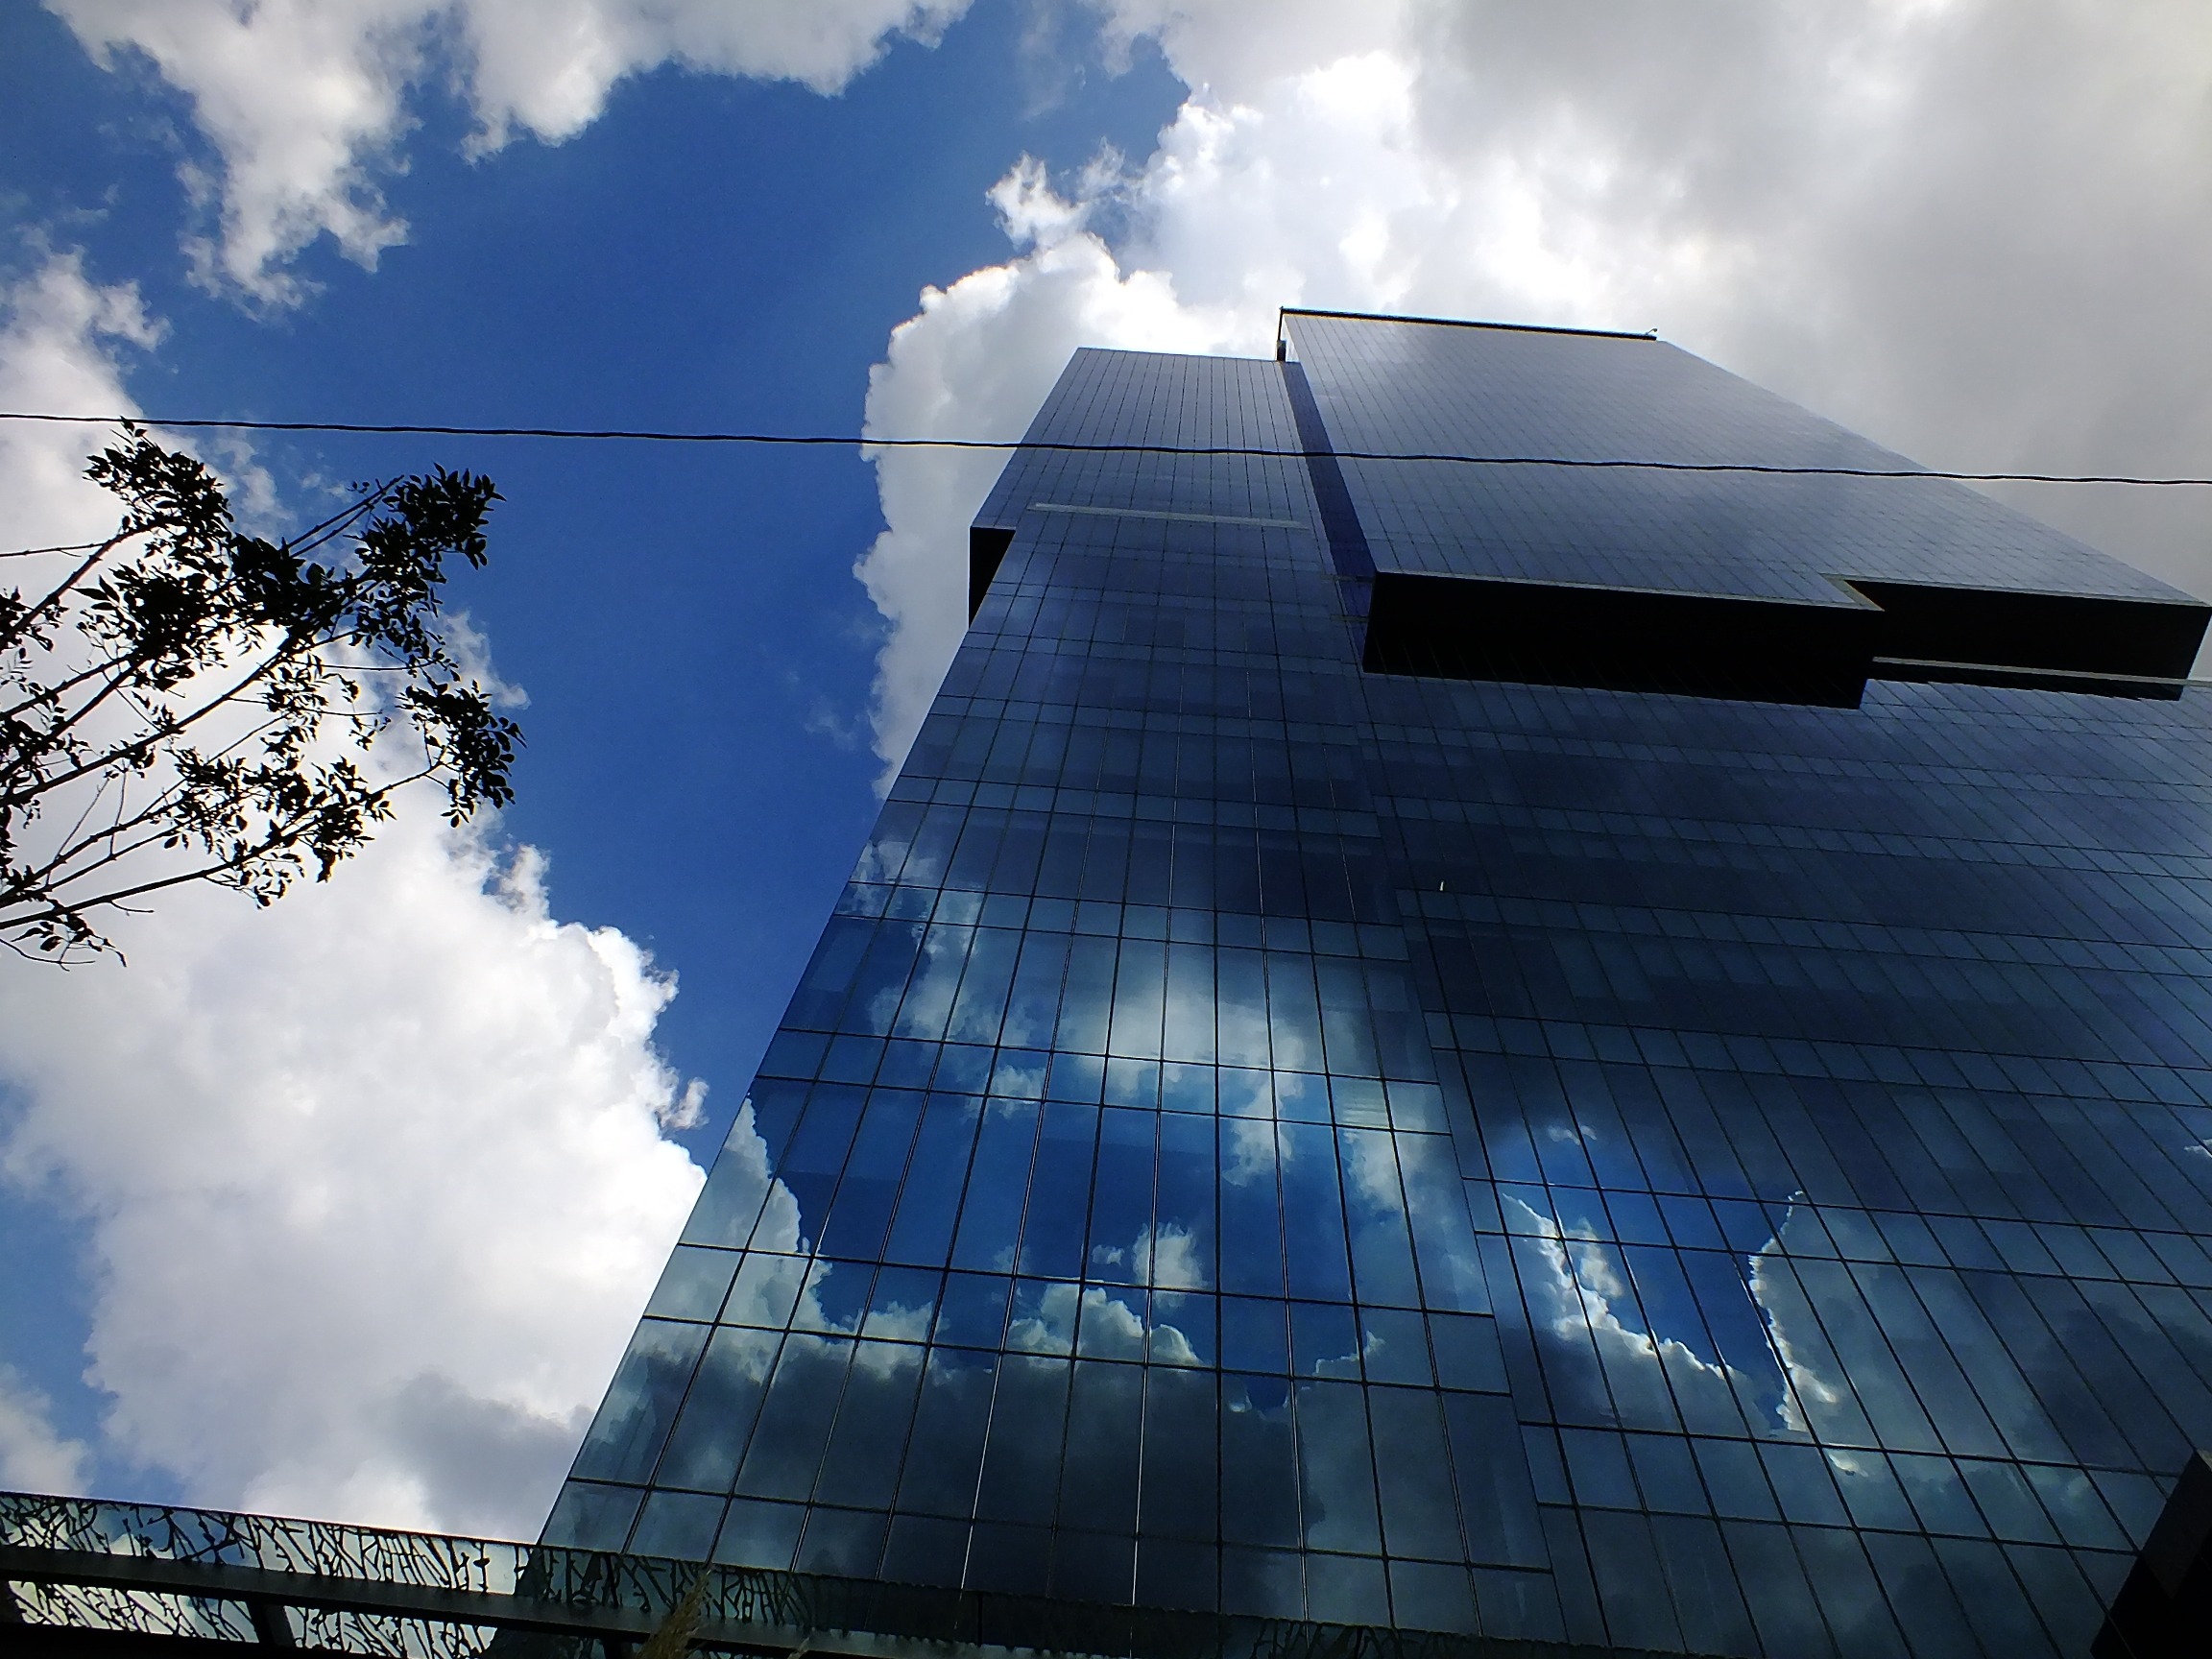
cloud, architecture, sky, sunlight, view, city, skyscraper, urban, construction, reflection, castle, landmark, facade, blue, fortress, buildings, city lights, cities, atmosphere of earth